Alto Paranaíba

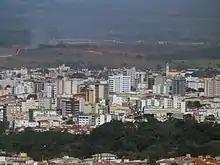
Panoramic view of Patos de Minas, the most populated city in Alto Paranaíba.

Alto Paranaíba is one of the ten planning regions of the state of Minas Gerais in Brazil.